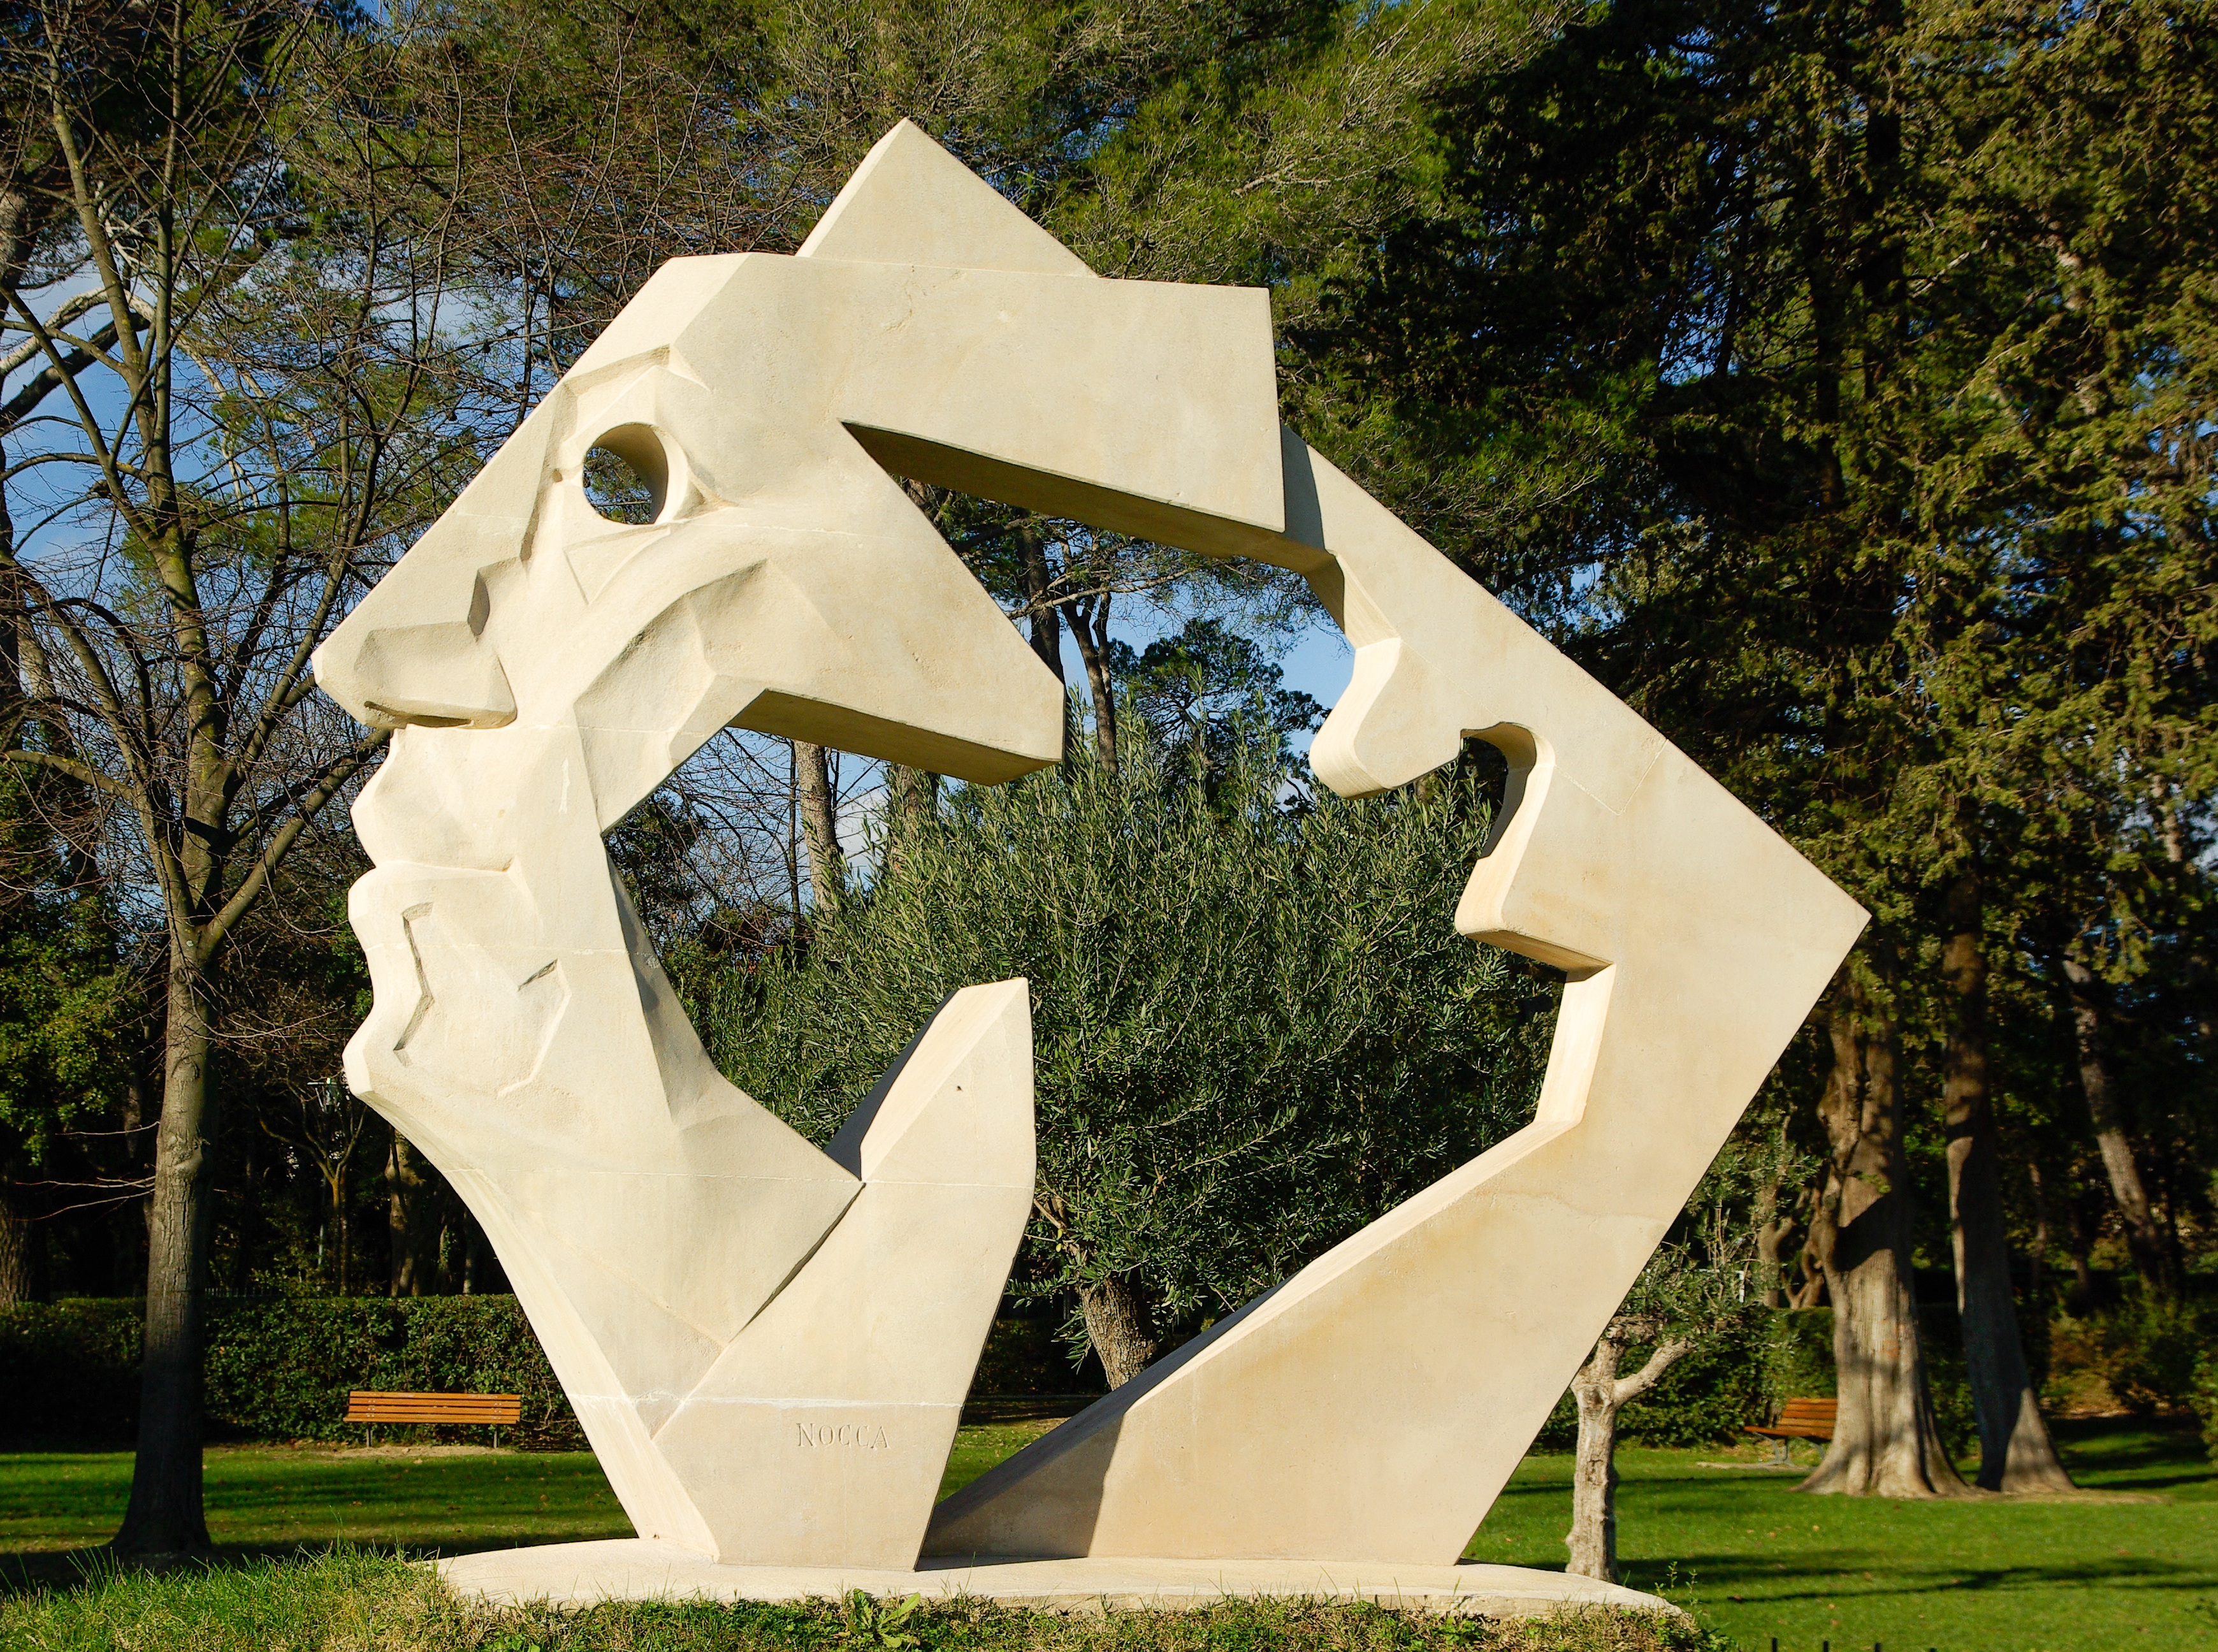
tree, leaf, flower, monument, statue, park, garden, face, sculpture, memorial, art, head, carving